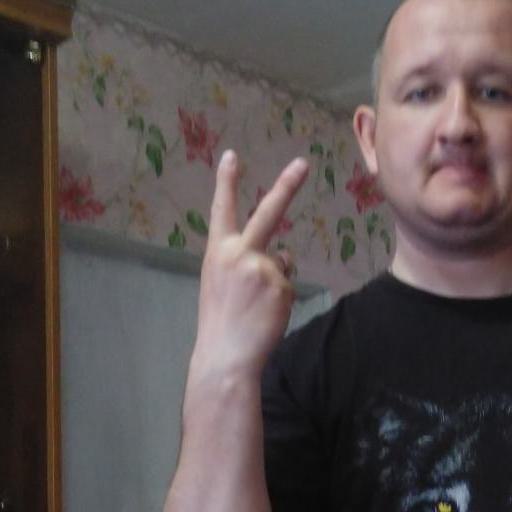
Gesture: peace_inverted